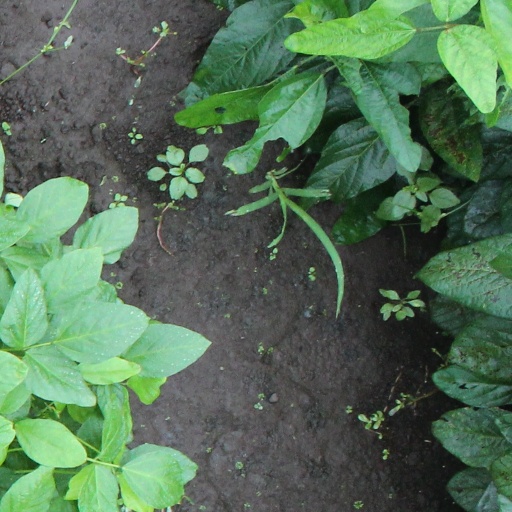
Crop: soybean